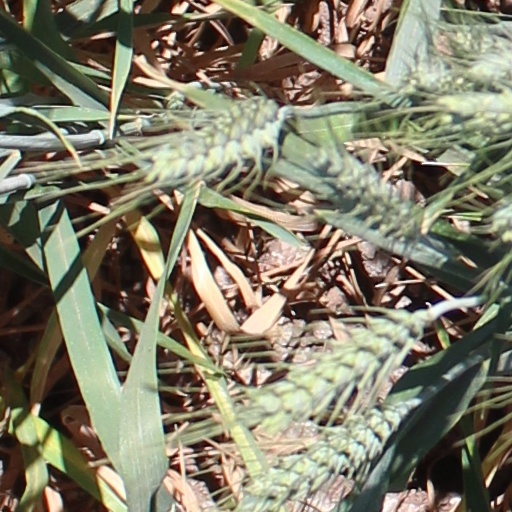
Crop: wheat